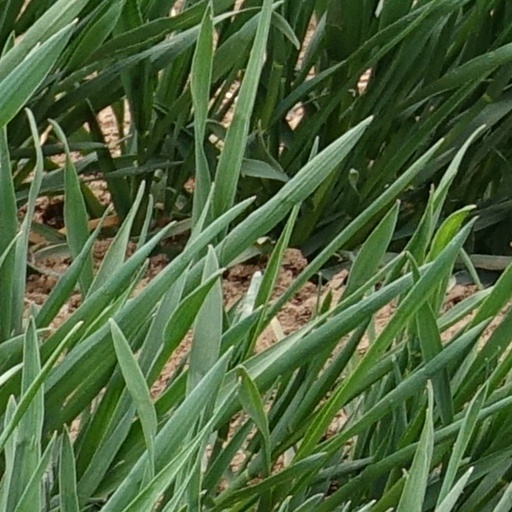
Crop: wheat